Dodge WC series

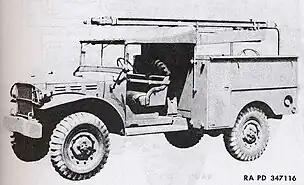
WC-61 / K-50B truck

The WC-57 Truck, Command Reconnaissance, 3/4 ton, 4x4 w/Winch Dodge (G-502) was identical to the , but it carried a power take-off (PTO) driven Braden MU2 7,500 lb (3,402 kg) capacity winch on a 10 inch (25 cm) longer protruding front bumper and frame, reducing its approach angle.